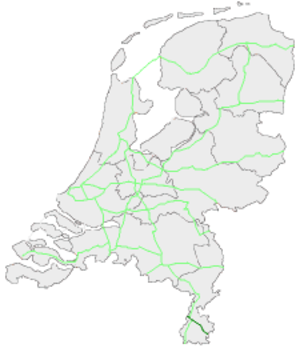
La route européenne 314 est une autoroute reliant Louvain à Aix-la-Chapelle. Elle est en partie confondue avec l'autoroute belge A2.